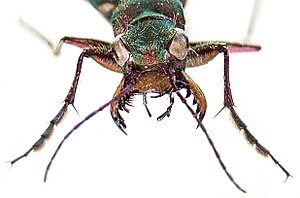
Sandspringere / Billeder
Sandspringere er en underfamilie blandt løbebillerne. De er sædvanligvis stærkt farvede, hurtige biller. Mundskjoldet er bredere end afstanden mellem antennerne, hvilket adskiller gruppen fra resten af løbebillerne. Ved alle de danske arter er hovedet stort og bredt, og øjnene er meget fremstående.